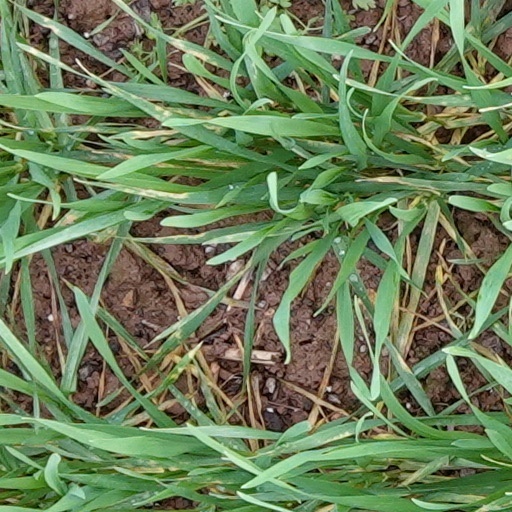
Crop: wheat